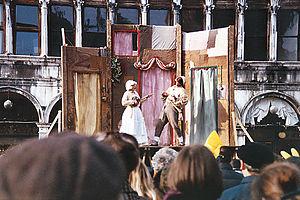
commedia dell’arte sur la place Saint Marc à Venise